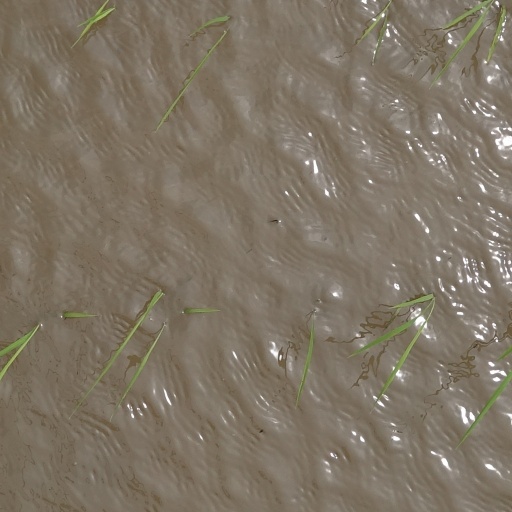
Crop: rice